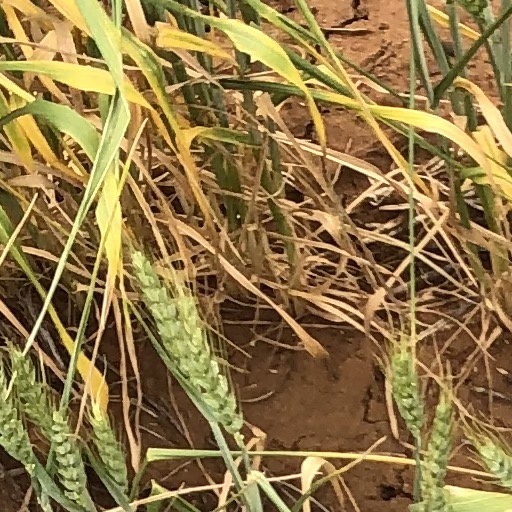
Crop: wheat